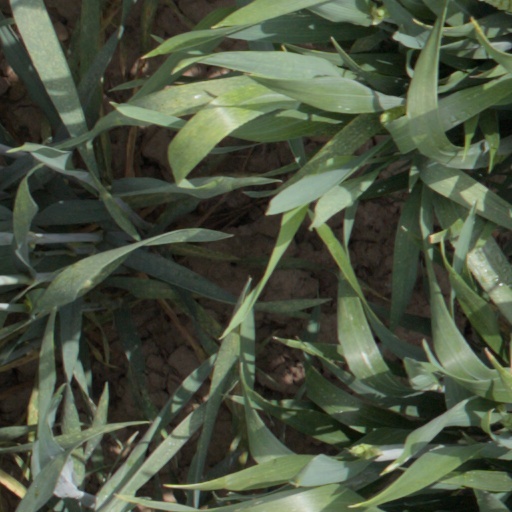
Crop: wheat